Béthelainville Aerodrome

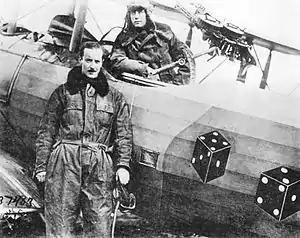
90th Aero Squadron, Salmson 2A2

The 90th Aero Squadron joined the I Corps Observation Group on 30 November 1918 and stayed at Béthelainville until 15 January 1919, then the airfield was turned over to the 1st Air Depot for de-construction. All hangars and other structures were dismantled and all useful supplies and equipment were removed and sent back to the Depot for storage. Upon completion, the land was turned over to the French government.